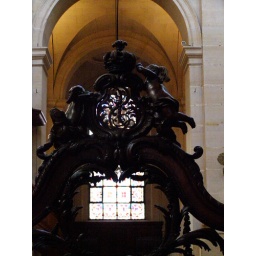
The carving on the pulpit in front of one of the stained glass windows in the Cathedral Saint Louis.